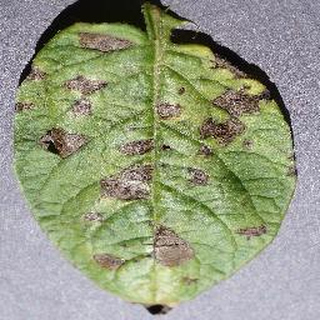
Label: potato_early_blight